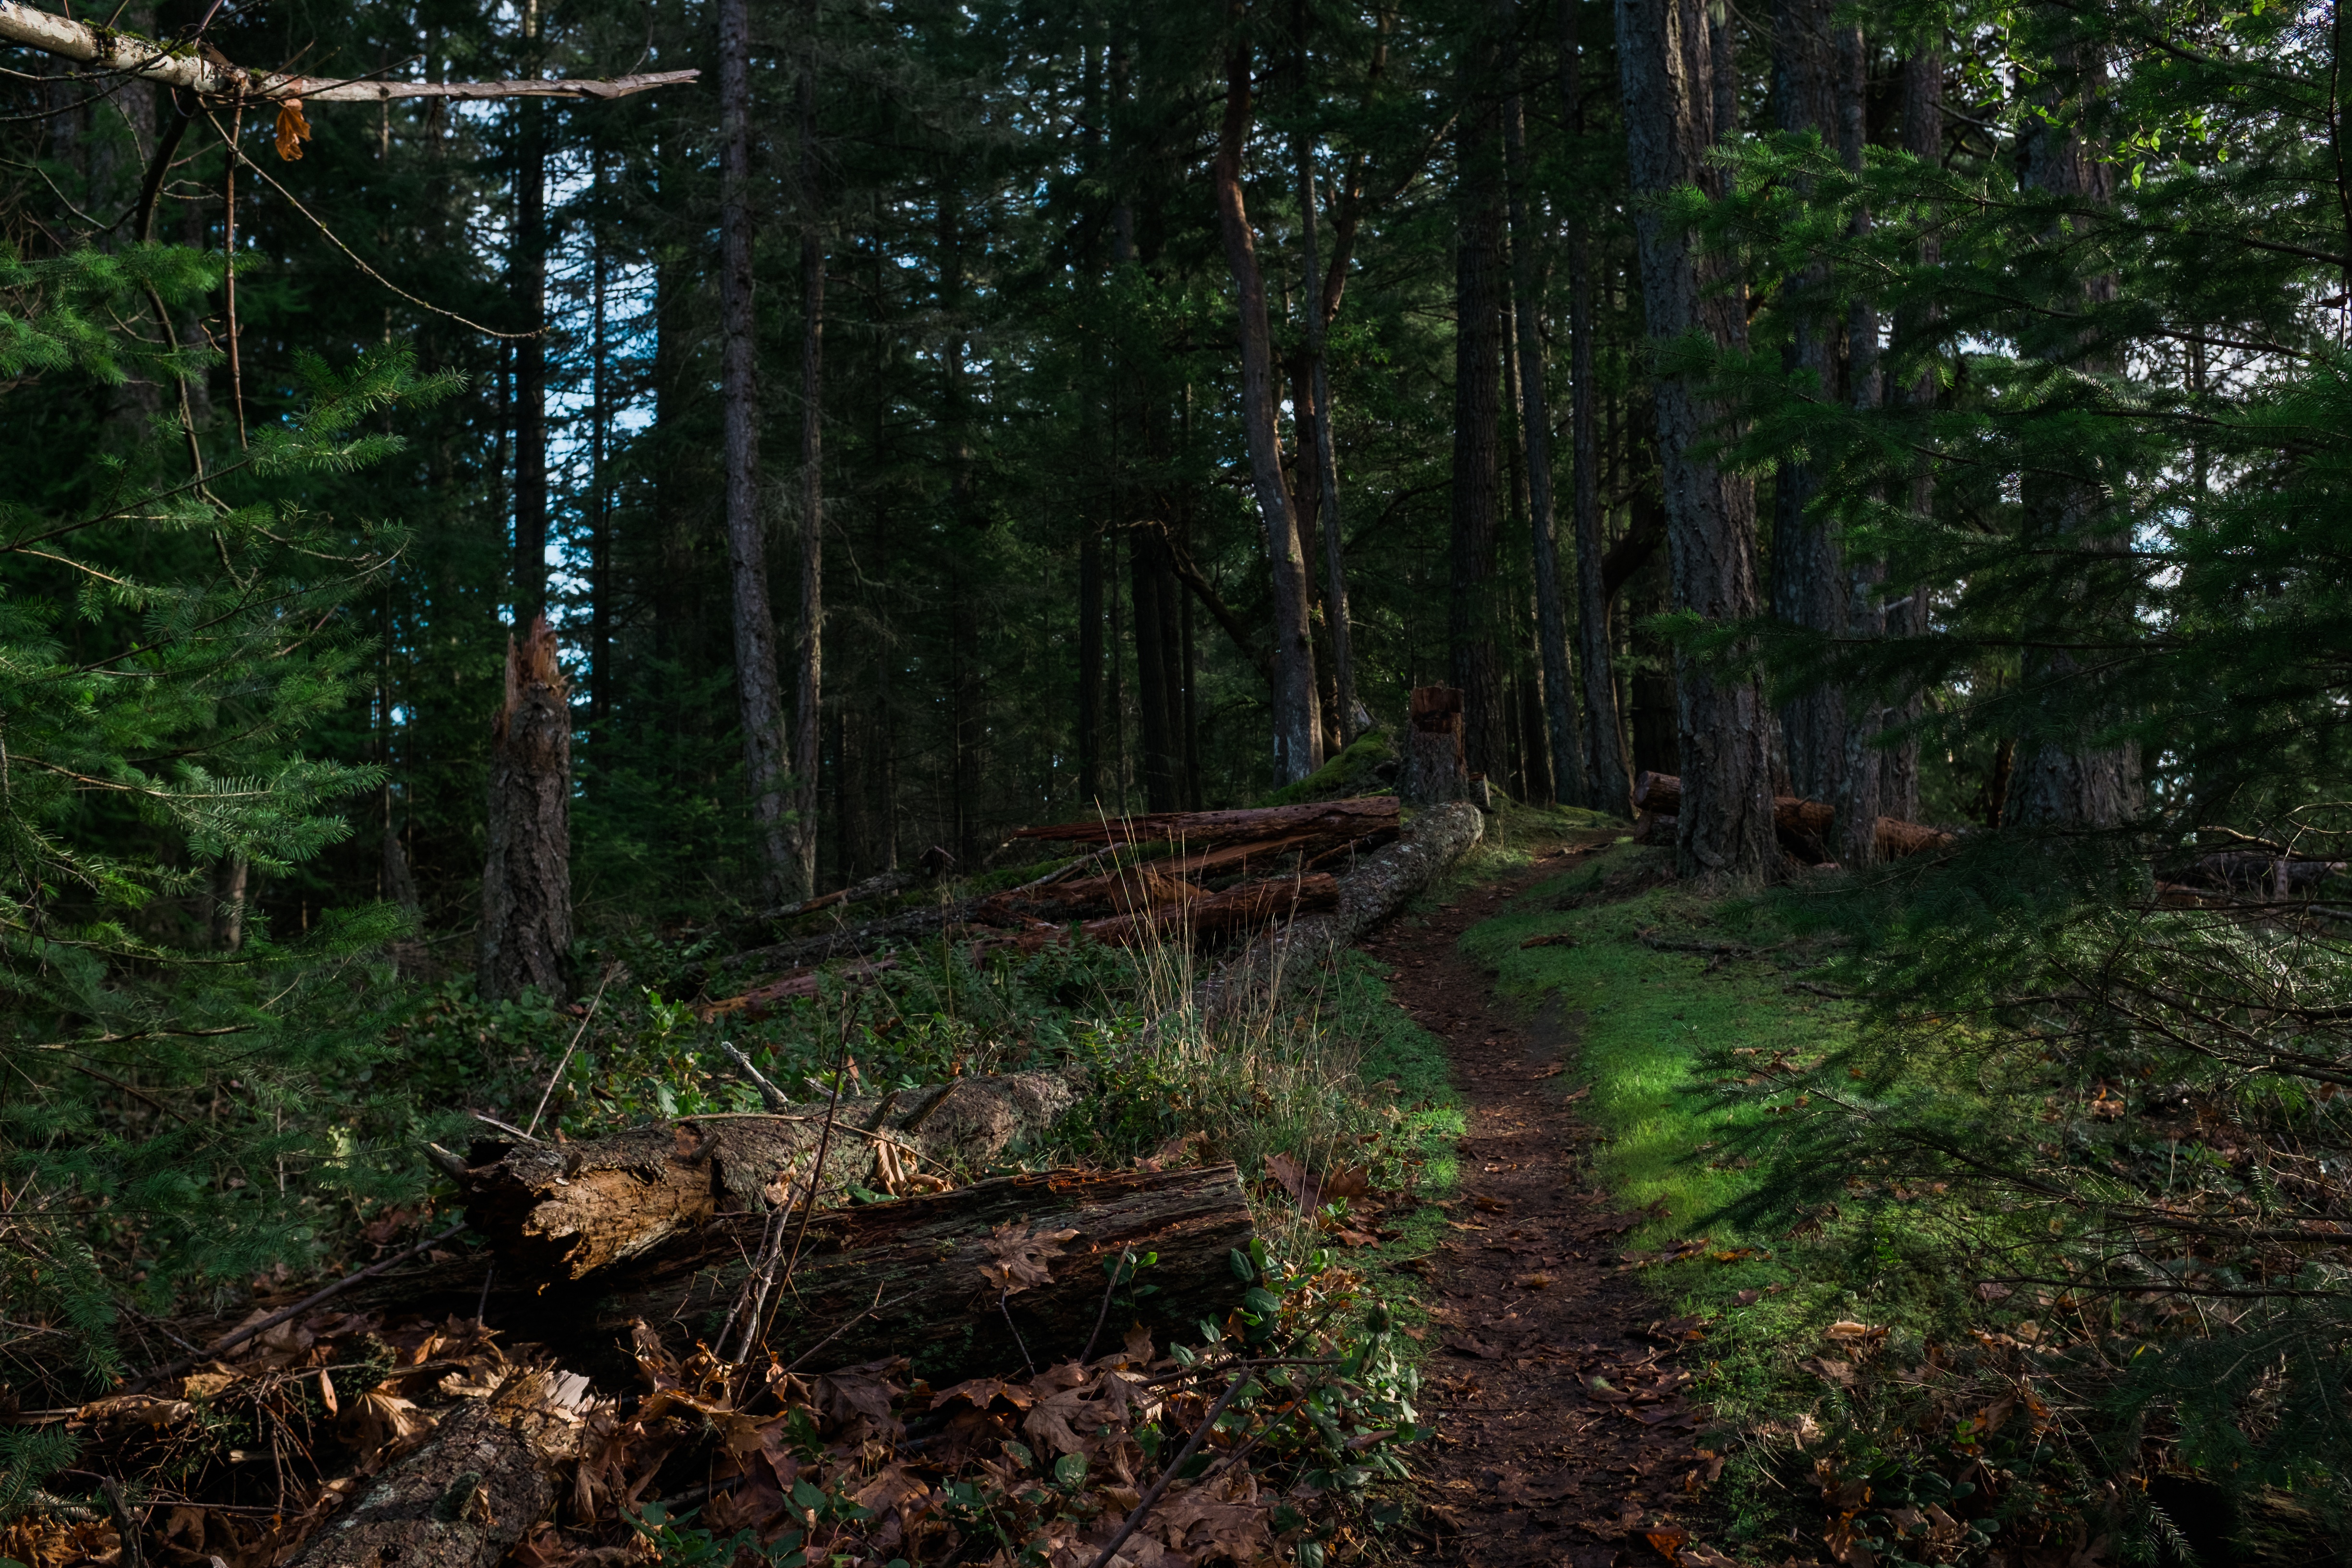
tree, forest, swamp, wilderness, trail, leaf, jungle, spruce, rainforest, deciduous, wetland, woodland, habitat, ecosystem, screenshot, biome, old growth forest, natural environment, geographical feature, temperate broadleaf and mixed forest, temperate coniferous forest